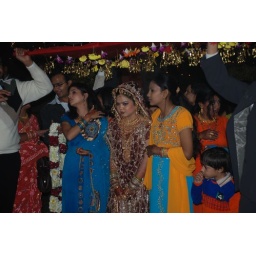
Dinesh's bride and her sister in the blue dress